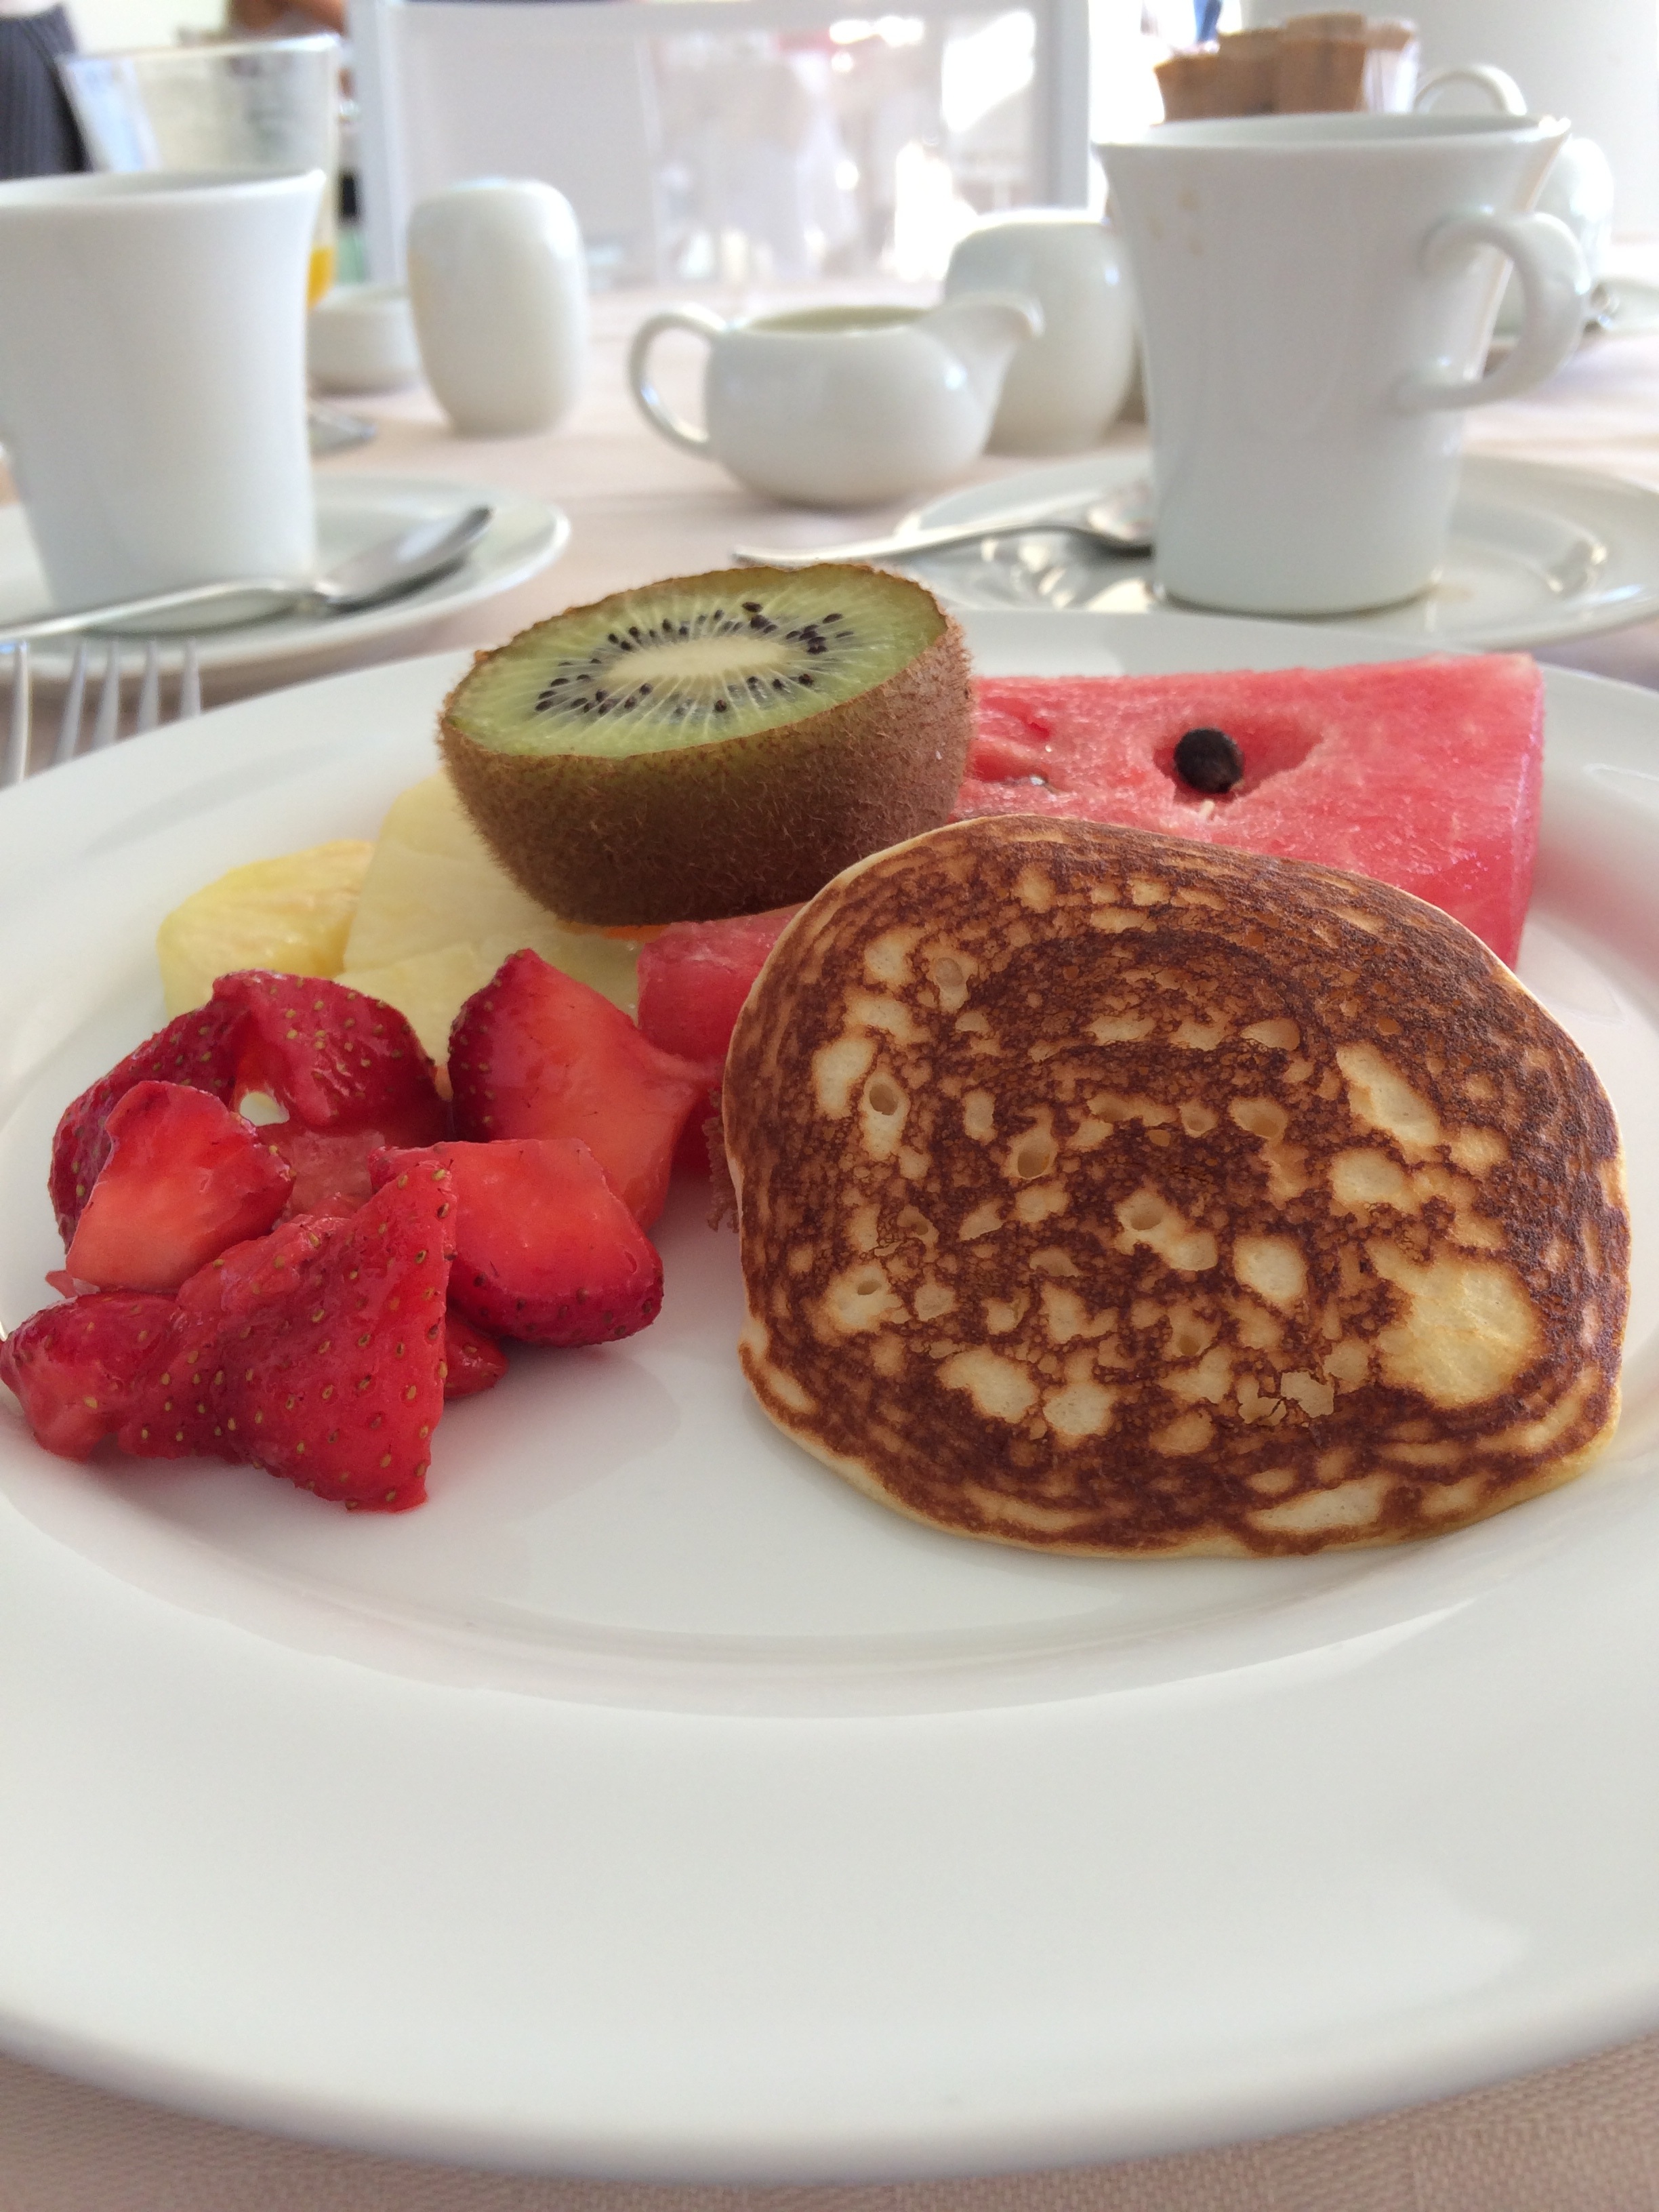
plant, fruit, cute, dish, meal, food, produce, breakfast, baking, dessert, lunch, pineapple, pancake, mat, fruits, strawberries, melon, brunch, flavor